Roman Egypt

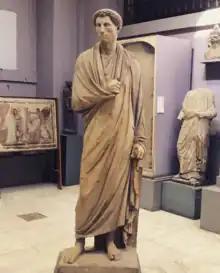
Statue of an orator, wearing a himation, from Heracleopolis Magna, in Middle Egypt (Egyptian Museum, Cairo)

Procurators were also appointed from among the freedmen (manumitted slaves) of the imperial household, including the powerful , responsible for state property in the province. Other procurators were responsible for revenue farming of state monopolies (the ), oversight of farm lands (the ), of the warehouses of Alexandria (the ), and of exports and emigration (the ). These roles are poorly attested, with often the only surviving information beyond the names of the offices is a few names of the incumbents. In general, the central provincial administration of Egypt is no better-known than the Roman governments of other provinces, since, unlike in the rest of Egypt, the conditions for the preservation of official papyri were very unfavourable at Alexandria.